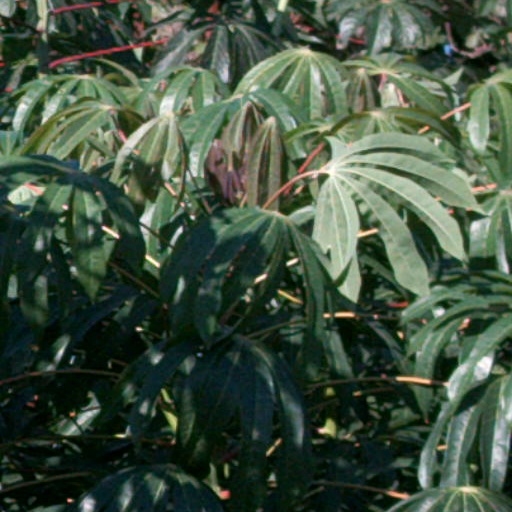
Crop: cassava